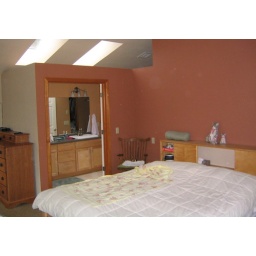
Master bath through double doors - skylights in bath ceiling